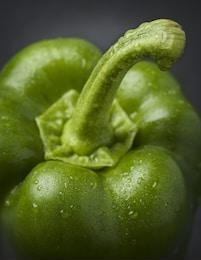
Label: capsicum